James P. Newton House and Maid Cottage

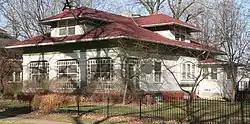
James P. Newton House

The James P. Newton House and Maid Cottage are historic buildings located in Sioux City, Iowa, United States. Newton was a prominent local businessman associated with Haskins Bros. & Co., whose principal product was soap. He was a traveling salesman with the company before he and his brothers bought the company in 1907. He succeeded his brother William as president in 1929. Newton had prominent Sioux City architect William L. Steele design this house, and it is one of his earliest works in the city. The 1½-story frame American Craftsman house and the single-story frame maid's house near the alley feature clapboard siding, porches with square columns, and low pitched hipped roofs with dormers. The bands of color and the wide eaves are elements from the Prairie School style for which Steele would become well known. The two houses were listed together on the National Register of Historic Places in 2000.